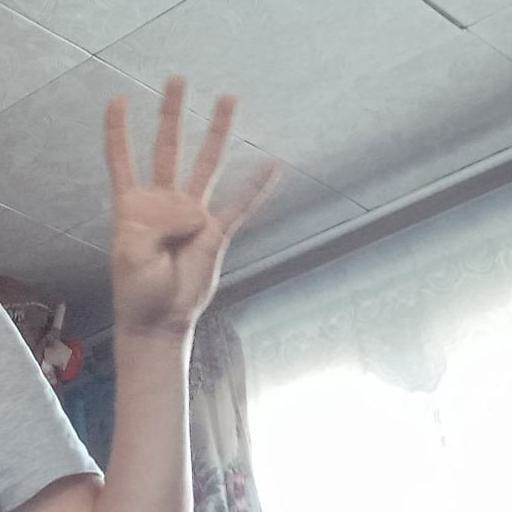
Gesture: four